Didot family

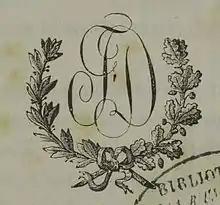
Firmin-Didot's mark (BEIC)

Firmin Didot (son of François-Ambroise Didot) was born in 1764 and died in 1836. Firmin Didot was a pioneer of stereotypography which entirely changed the book trade. Firmin Didot was the first to engrave slips of so-called "English" and round hand-writing. Among the works which issued from his press were "Les Ruines de Pompéi", "Le Panthéon égyptien" of Champollion-Figeac, and "Historial du Jongleur", printed in Gothic type, with tail-pieces and vignettes, like the editions of the fifteenth century. In 1827, Firmin Didot gave up business to devote himself to politics and literature. He was a member of the Chamber of Deputies and wrote tragedies ("La Reine de Portugal", "La Mort d'Annibal") and essays on literary topics.